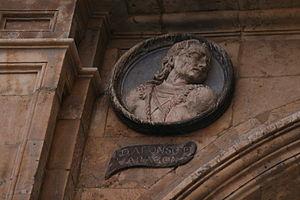
Alphonse d'Aragon est un prélat espagnol, archevêque de Saragosse, vice-roi d'Aragon, lieutenant de Catalogne. Fils illégitime du roi Ferdinand le Catholique et d'une noble catalane.